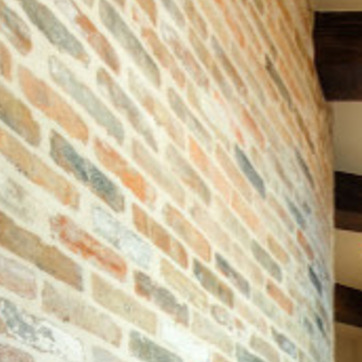
Material: brick